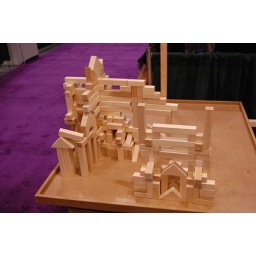
Huge Building made of wooden building blocks, by Ukoonto